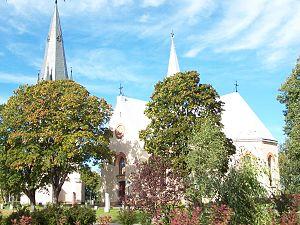
La commune de Nordanstig est une commune du comté de Gävleborg en Suède. 9 493 personnes y vivent. Son siège se trouve à Bergsjö. Cette commune est le résultat de la fusion des anciennes communes de Bergsjö, Gnarp, Harmånger et Hassela.